John West (musician)

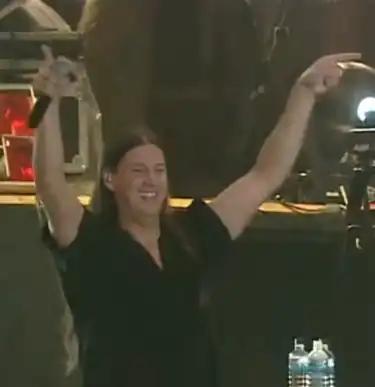
West performing with Royal Hunt in 2002.

In 1998, West replaced D.C. Cooper as the lead singer of Royal Hunt, remaining with the group until 2007. He recorded four studio albums, one live album, and one EP with the group. West's ten-year tenure as the band's vocalist was the longest uninterrupted tenure of any singer in Royal Hunt's 25-year history until Cooper rejoined the band in 2011.